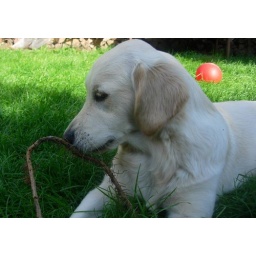
Alix is a female golden retriever and a service dog in training. Picture taken by her foster family.